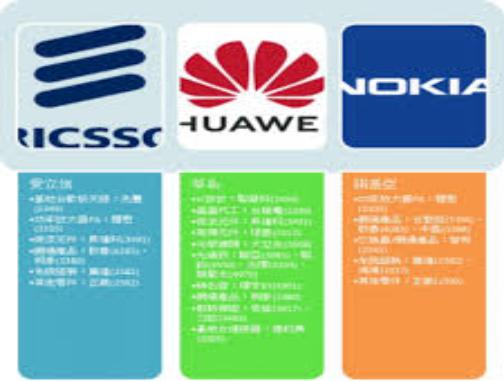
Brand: Ericsson
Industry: Electronic